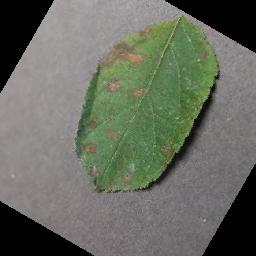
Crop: apple
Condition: cedar_rust